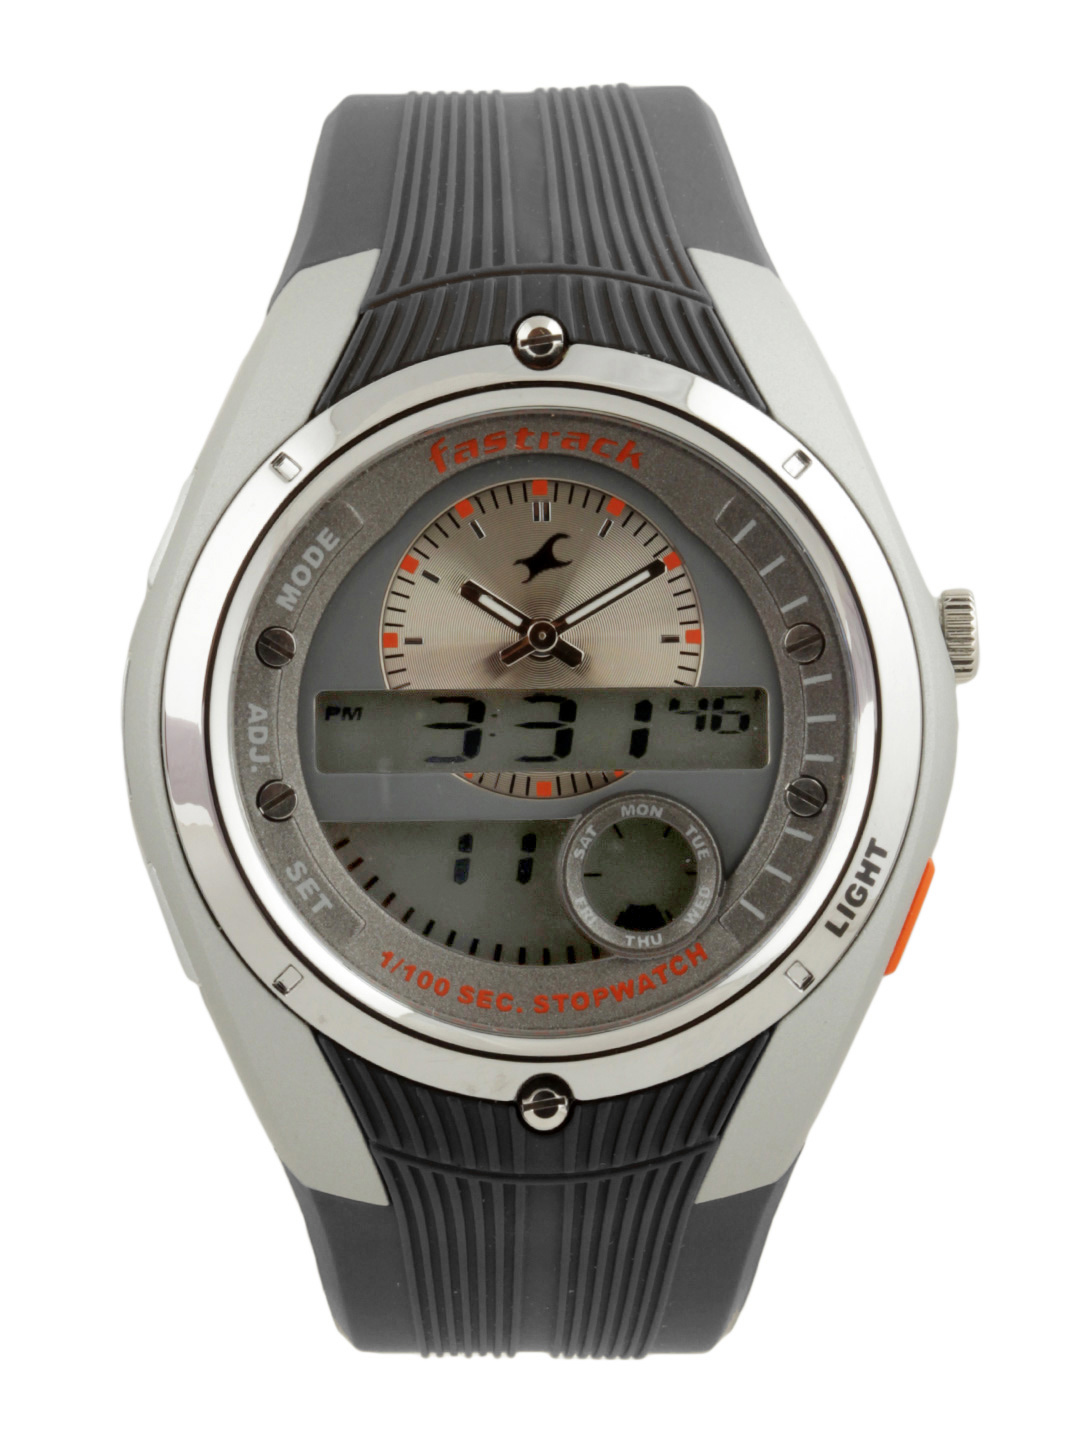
Fastrack Men Grey Dial Watch
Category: Accessories / Watches / Watches
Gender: Men
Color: Grey
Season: Winter 2016
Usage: Casual